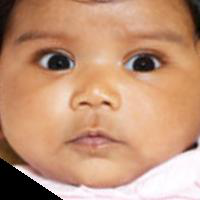
Age group: age 01-10